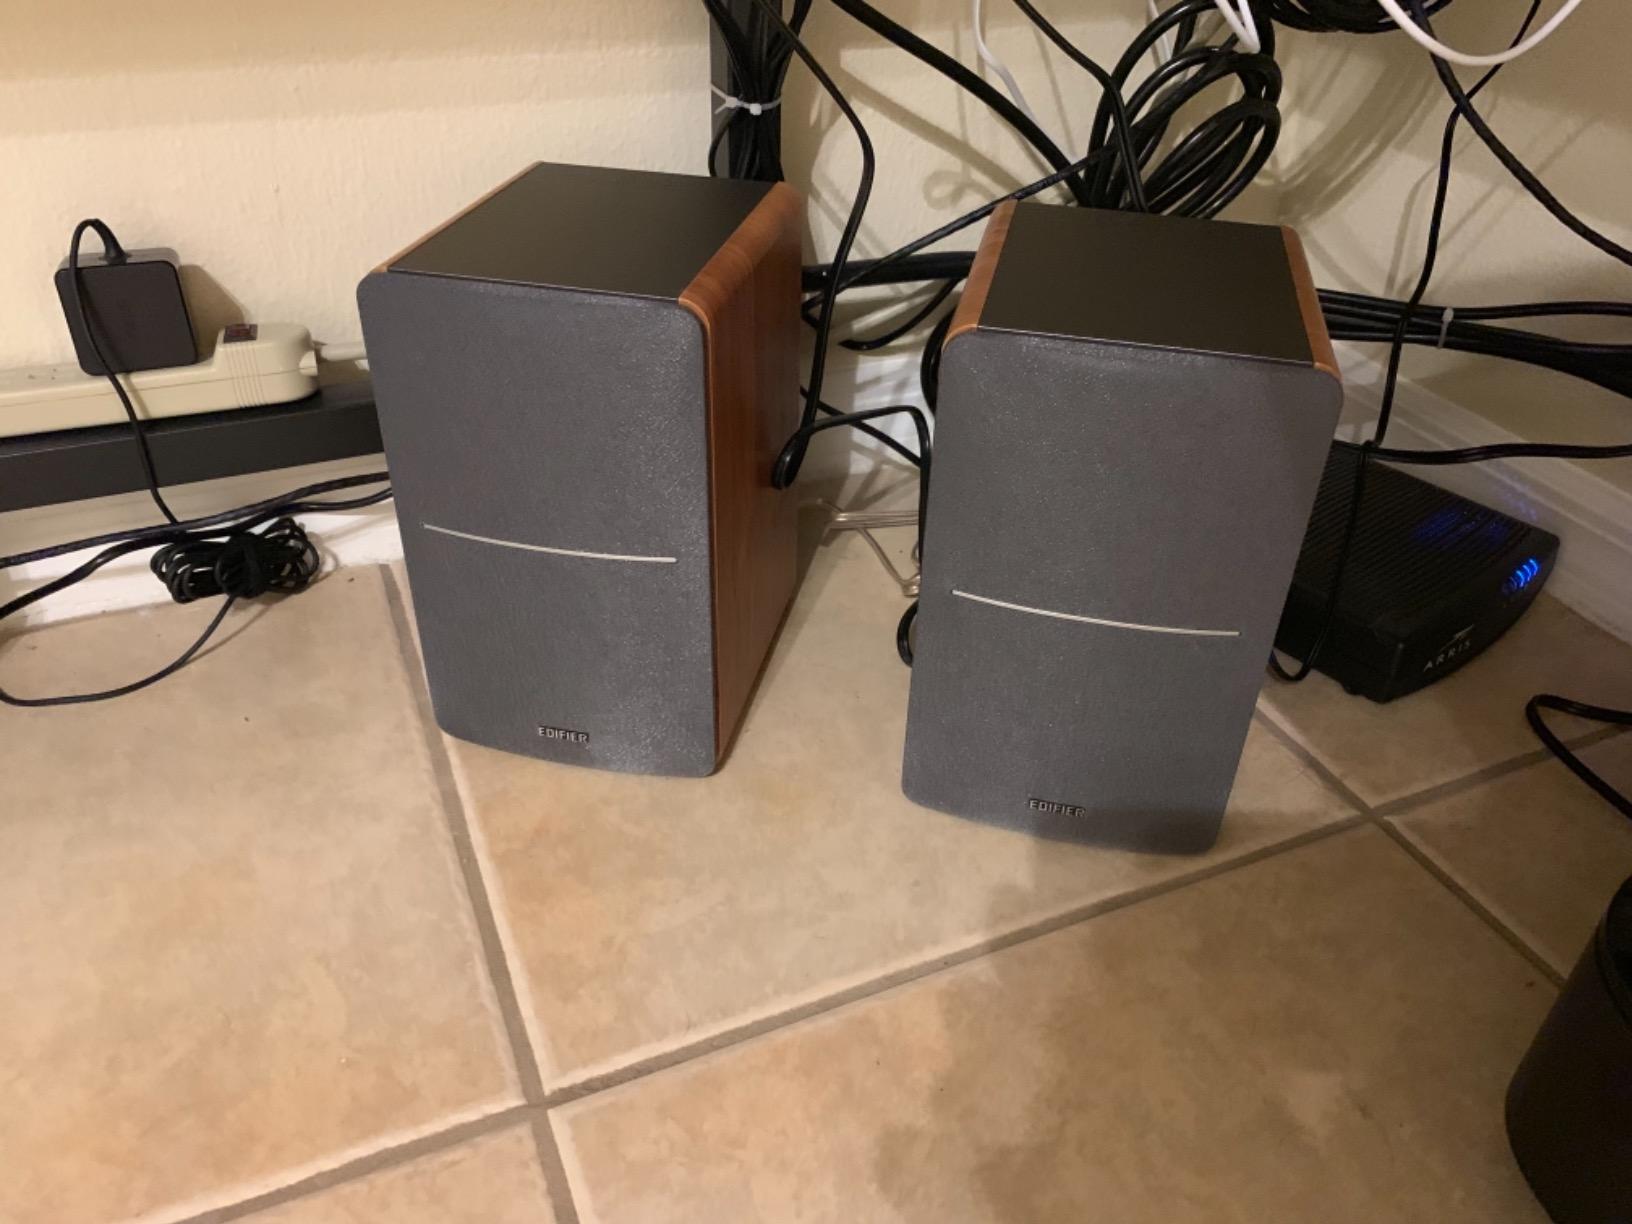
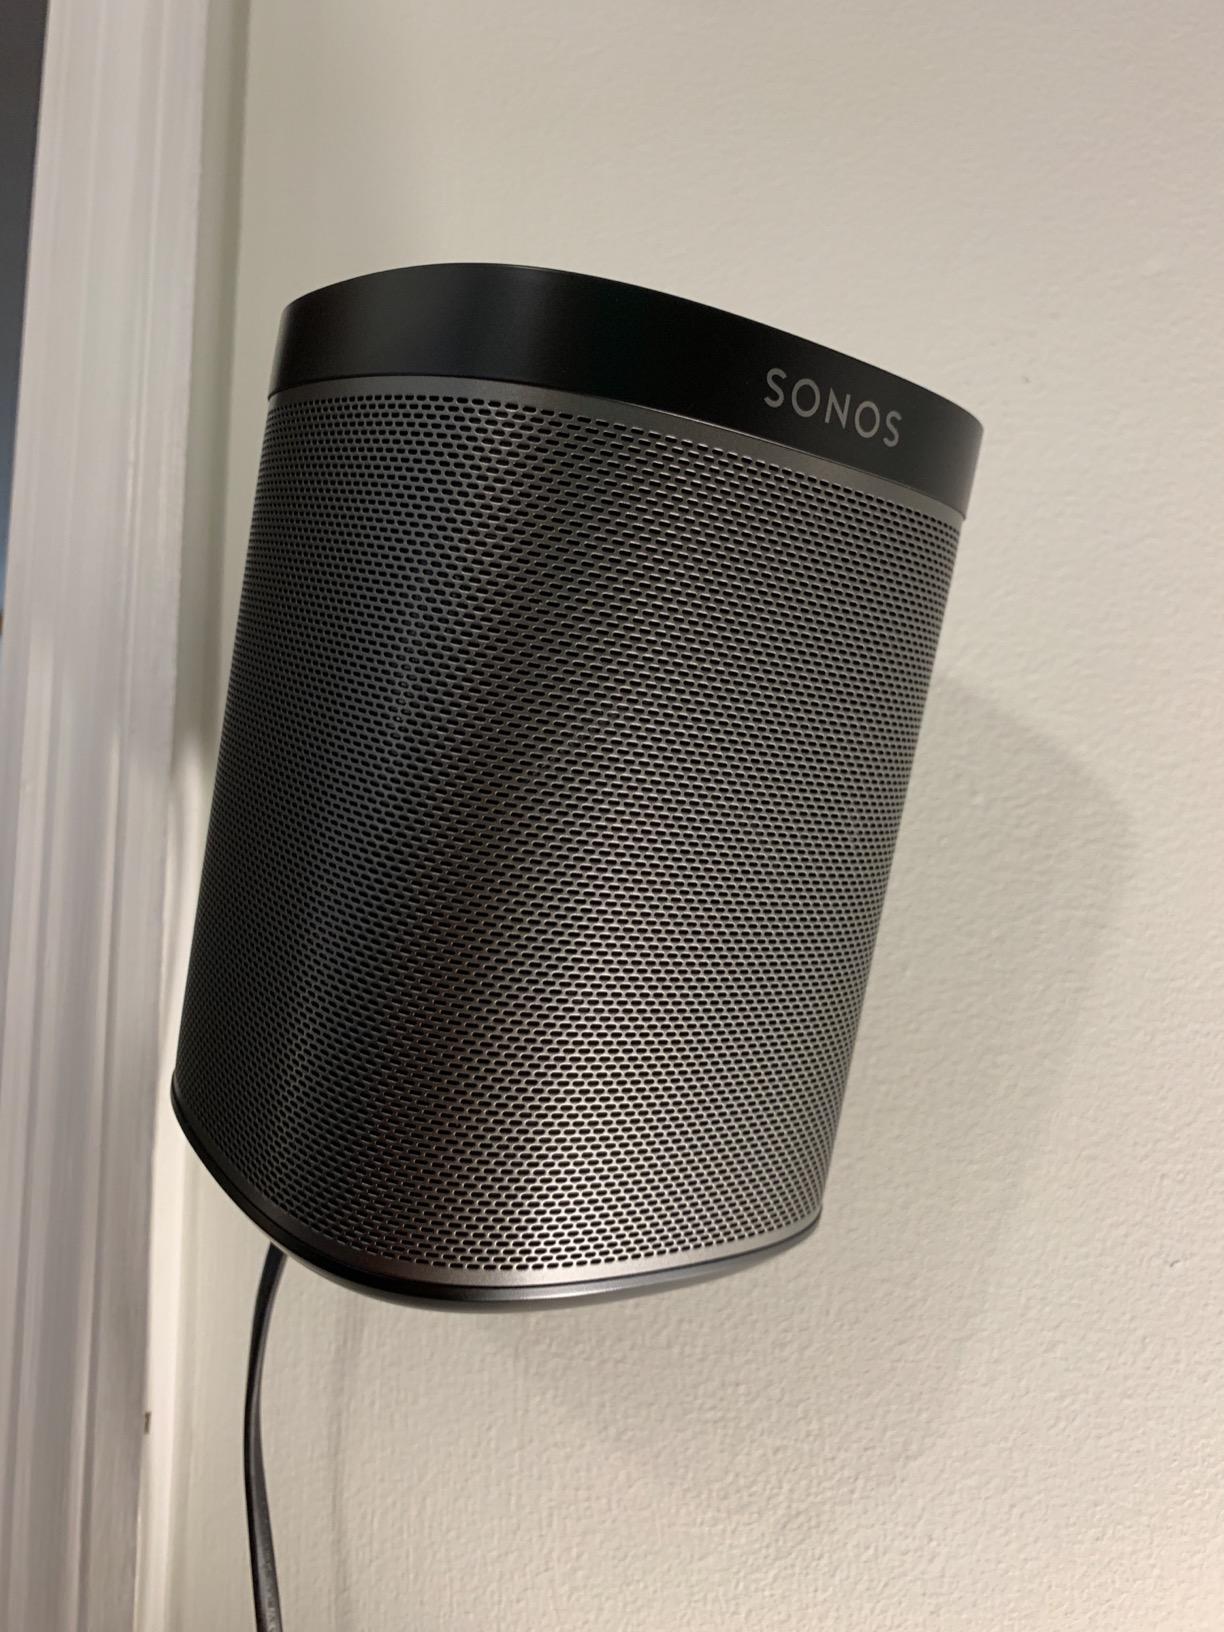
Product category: speaker
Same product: no